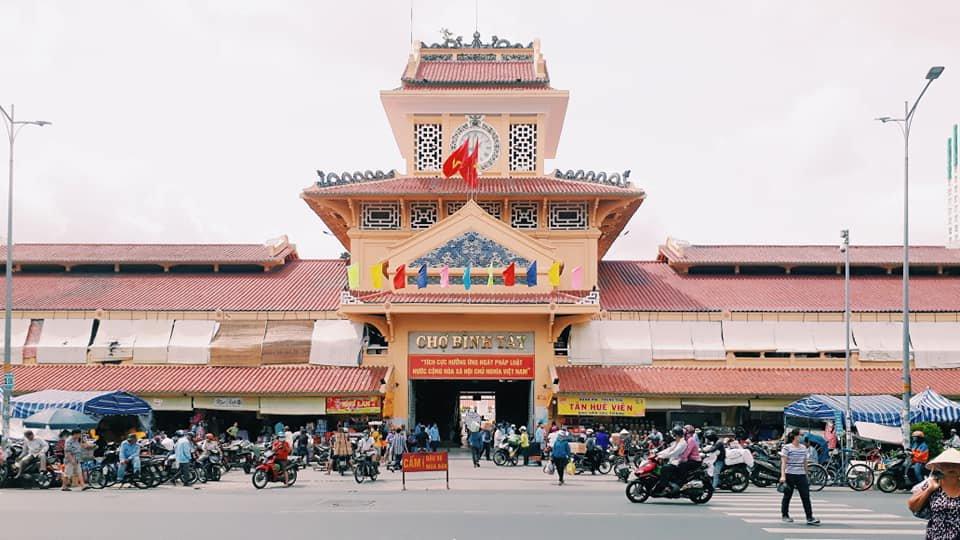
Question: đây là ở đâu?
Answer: đây là chợ bình tây